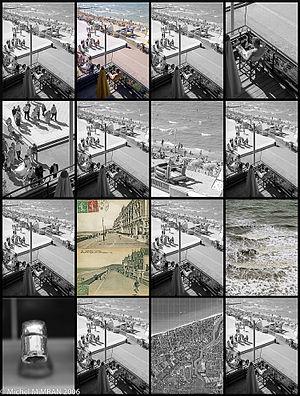
Michel Mimran est un architecte DPLG français, plasticien et membre du cercle artistique du Luxembourg.